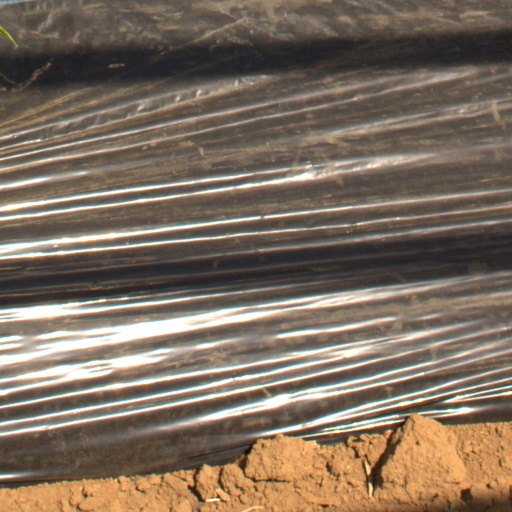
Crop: Jerusalem artichoke